Ford Focus (second generation, North America)

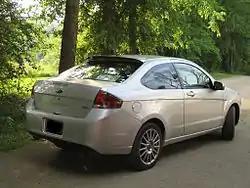
2009 Ford Focus SES coupe (note the rear roof spoiler found only on SES coupes)

The restyled North American second generation Ford Focus was sold by Ford as either a two-door coupe and 4-door sedan — the hatchbacks and wagon were discontinued.